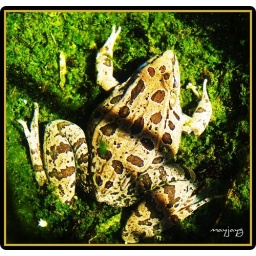
This little guy was hanging out in our water trough. He really stood out in the green algea!!